Multi-junction solar cell

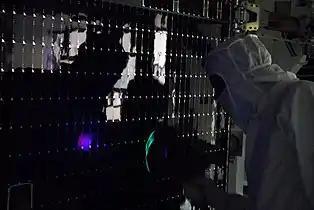
Black light test of "Dawn" triple-junction gallium arsenide solar cells

Multi-junction (MJ) solar cells are solar cells with multiple p–n junctions made of different semiconductor materials. Each material's p–n junction will produce electric current in response to different wavelengths of light. The use of multiple semiconducting materials allows the absorbance of a broader range of wavelengths, improving the cell's sunlight to electrical energy conversion efficiency.